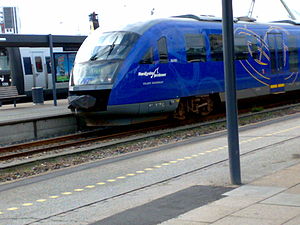
Skagensbanen
Tog fra Nordjyske Jernbaner på Frederikshavn Station
Skagensbanetog på Frederikshavn Station
Skagensbanen – oprindeligt Frederikshavn-Skagen Banen eller Frederikshavn-Skagen Jernbane – er en 39,7 km lang privatbane i Vendsyssel mellem Frederikshavn og Skagen. Den drives sammen med Hirtshalsbanen af Nordjyske Jernbaner.